Mall Road, Shimla

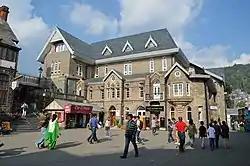
Gaiety Theatre

Gaiety Theatre, located on the Mall, was opened on 30 May 1887. Many popular film personalities have performed on its stage. Today, the Gaiety is primarily known for its social club. Schools in Shimla use this theater for performing arts. The theater has been renovated with the original structure untouched to keep its heritage preserved while making it more attractive.